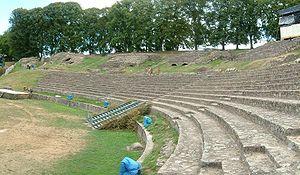
Augustodunum est le nom celtique latinisé de l'ancienne cité d'Autun, formé d'Augusto et dunum. La grande cité apparaît vers 16-13 av. J.-C., fondée par l'empereur Auguste au bord de l'Atuvaros et sur l'axe majeur des Éduens qui relie Bibracte à Cavillonum. Rome cherche à affirmer son pouvoir et veut éclipser l'oppidum de Bibracte. Chef-lieu de la civitas, la grande cité devient un centre administratif, économique, politique et intellectuel, un relais du pouvoir romain, la capitale des Éduens. Aucune ville, mis à part Lugdunum, ne peut se comparer à Augustodunum qui se pare du titre de « soror et aemula Romae ».